Geraldine Kemper

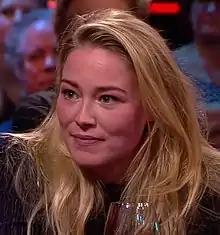
Kemper in 2017

Geraldine Jane Kemper (born 26 January 1990) is a Dutch television presenter originally from BNN. She won her job as a presenter with this public broadcaster through the television programme "Sterretje Gezocht". In 2015 and 2016 Kemper was nominated for the Zilveren Televizier-Ster Vrouw. In 2019 it has been announced Kemper will transfer to RTL.